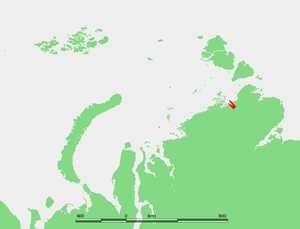
Le Golfe de Taïmyr est un golfe situé sur le nord de la côte russe, en bordure de la mer de Kara. Il se trouve au niveau de l'estuaire du fleuve Taïmyr.